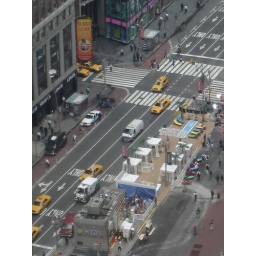
Nintendo's Wii Sports Resort Setup in Times Square from my office window